Karl Wittgenstein

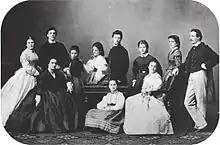
The eleven sons and daughters of Hermann and Fanny Wittgenstein, Karl second from left

Karl Wittgenstein's grandfather was Moses Meyer, an estate manager who came from Laasphe in the former Wittgenstein "kreis" (county). He moved to Korbach before 1802, where he was a wool wholesaler.